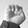
ASL letter: E